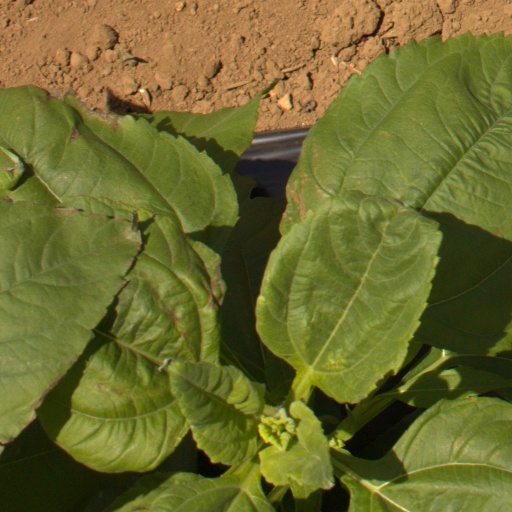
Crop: Jerusalem artichoke